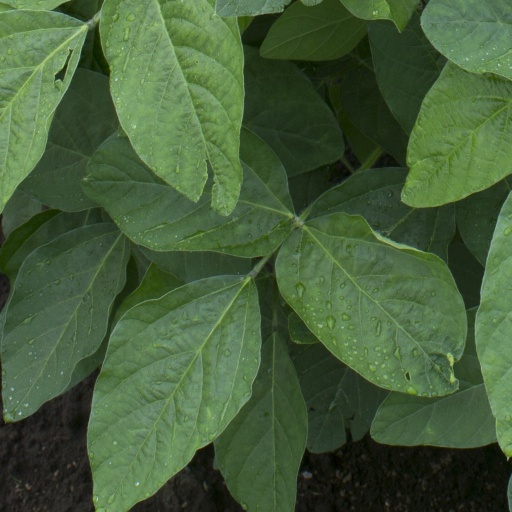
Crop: soybean